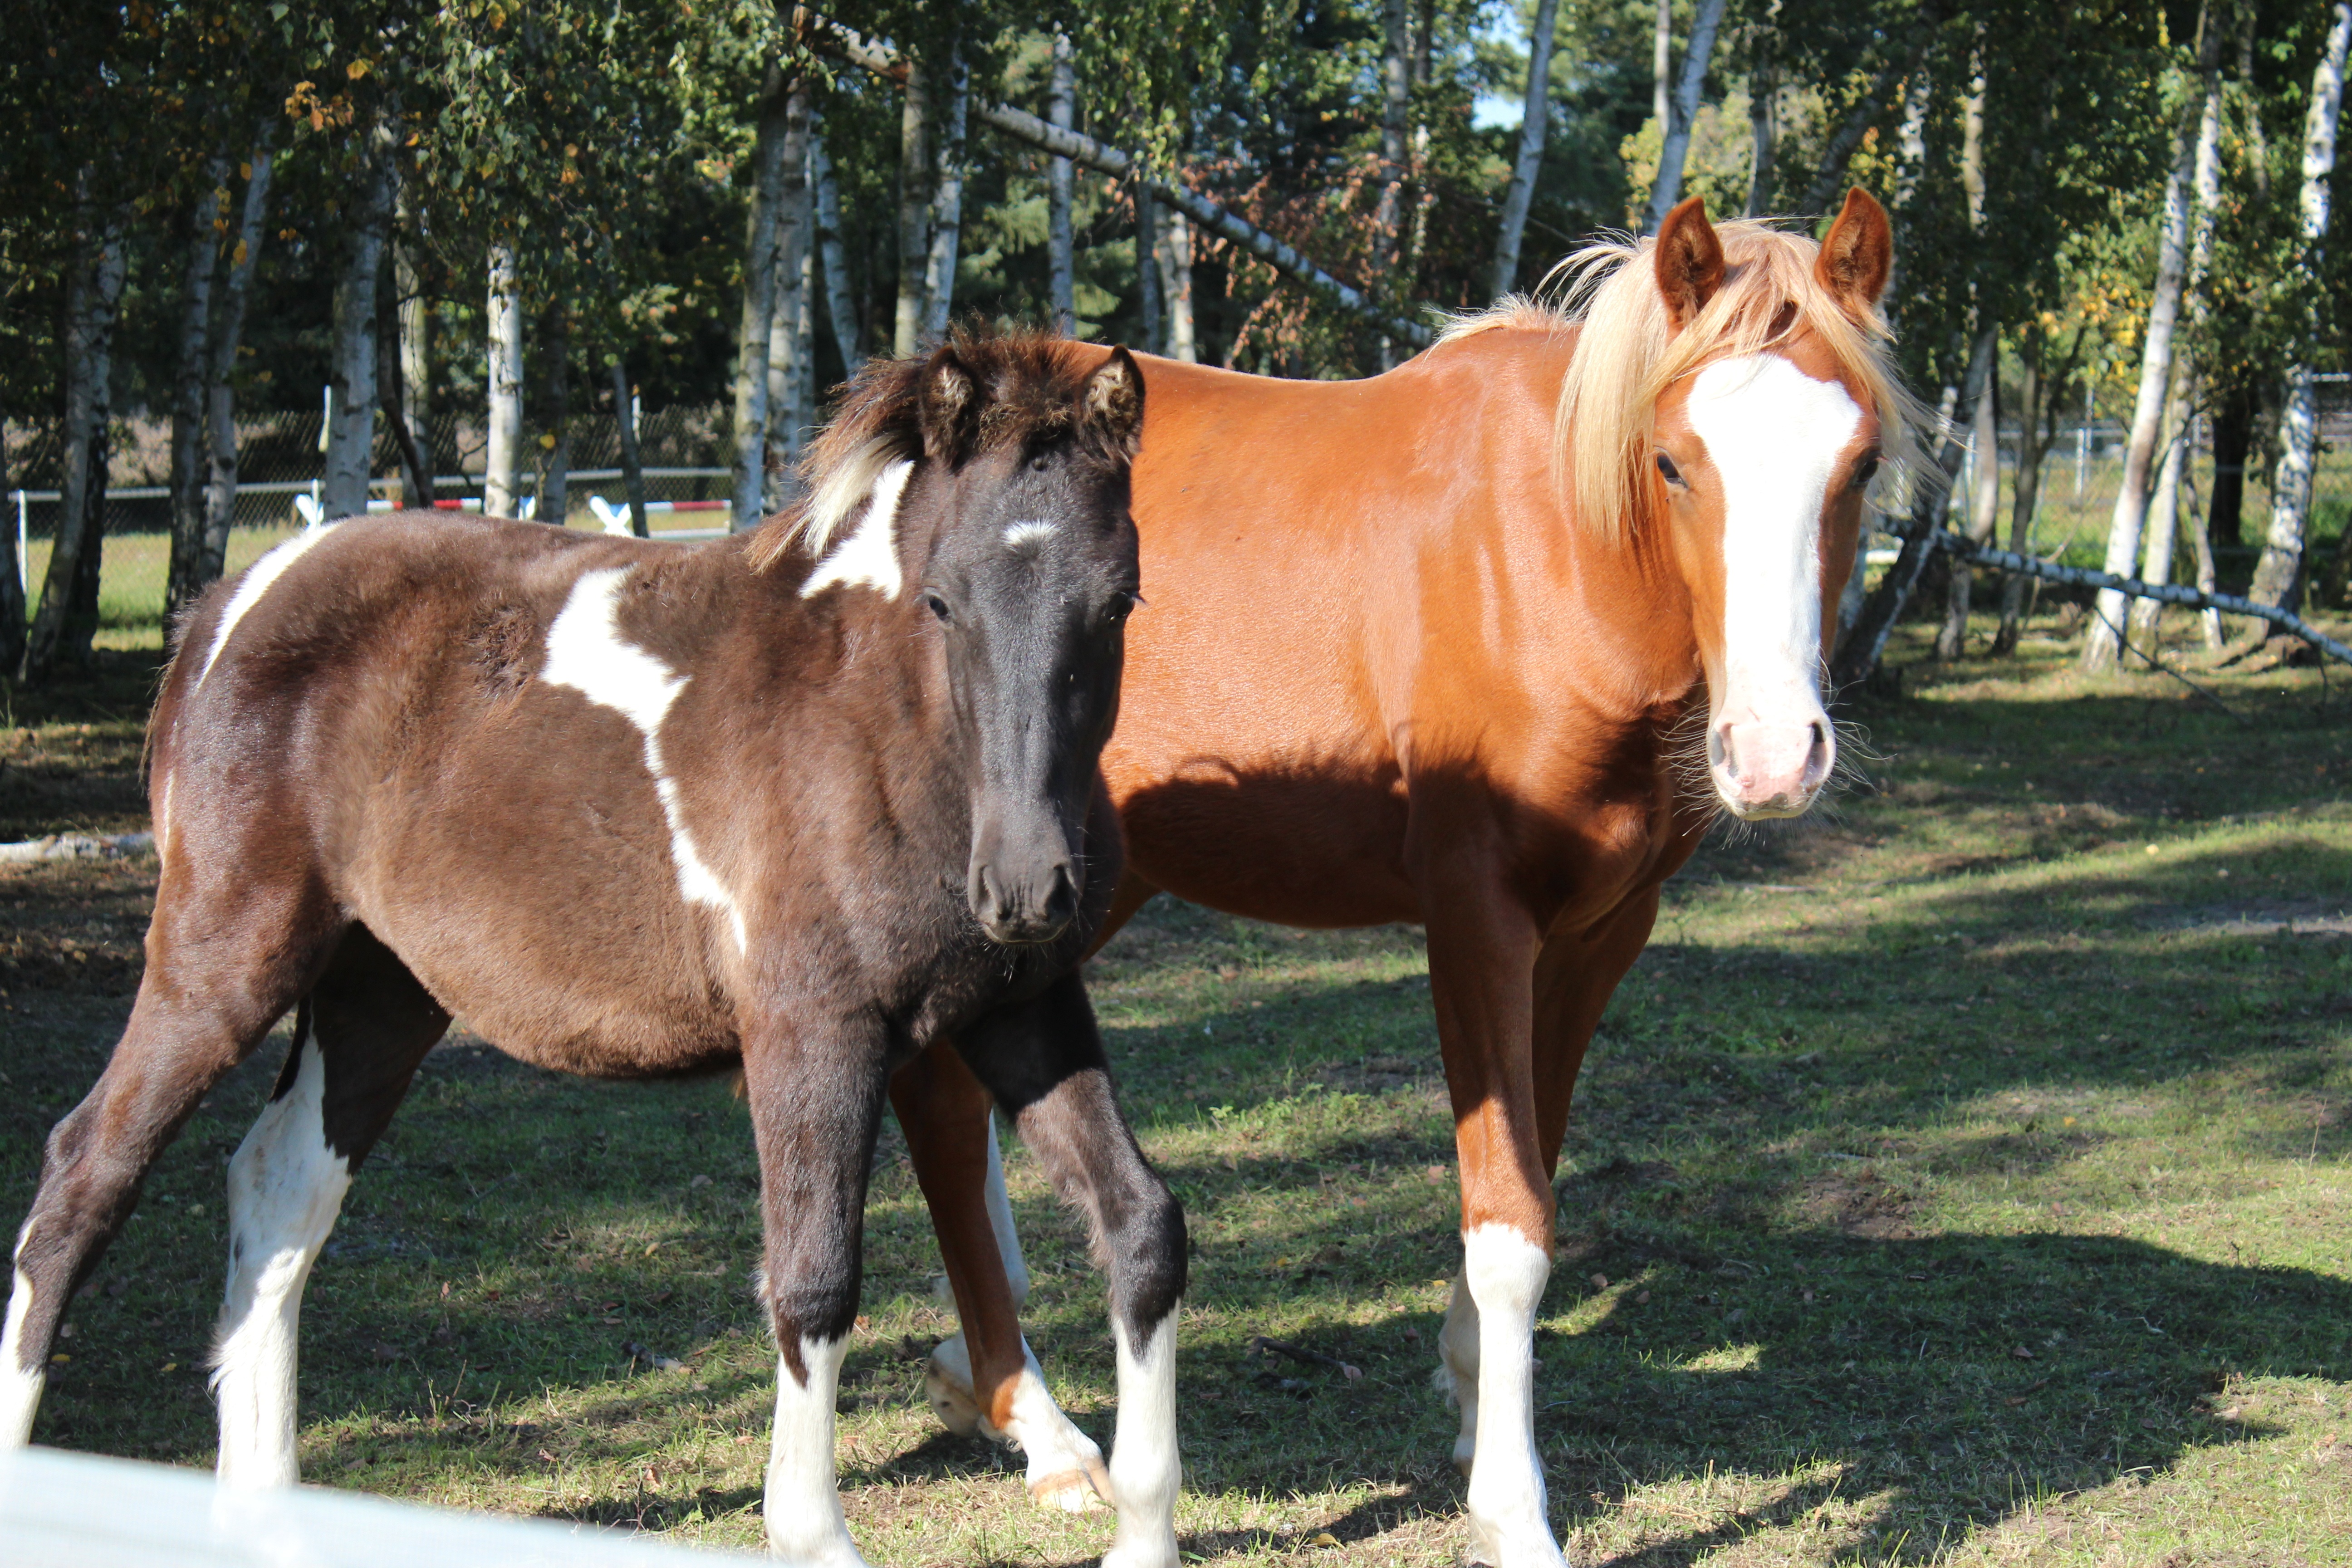
animal, pasture, horse, brown, rein, mammal, stallion, mane, pony, blaze, vertebrate, mare, foal, pinto, colt, pack animal, german reitponny, horse like mammal, mustang horse, horse harness, horse grooming, lewitzer ponny, lewitzer